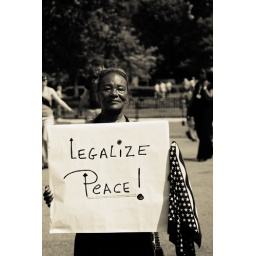
Outside white house in Washington DC.